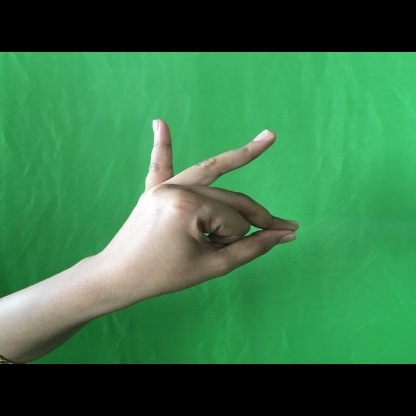
Mudra: Bramaram